History of the Australian Army

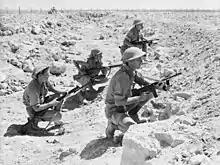
A patrol from the 2/13th Battalion at Tobruk (AWM 020779).

After the British Expeditionary Force (BEF) withdrew from France in the Dunkirk evacuation in the face of the German Blitzkrieg, the 6th, 7th and 9th Divisions, as I Corps, were sent to Egypt. From late 1940, the individual divisions faced Italian and German forces in the North African Campaign. The 6th Division then experienced many casualties in mainland Greece, and on Crete, and 3,000 of its personnel were taken prisoner in this campaign. The 7th Division formed the body of the successful Allied invasion of Vichy French-controlled Lebanon and Syria in 1941. The 9th Division and part of the 7th played a celebrated defensive role at the Siege of Tobruk.